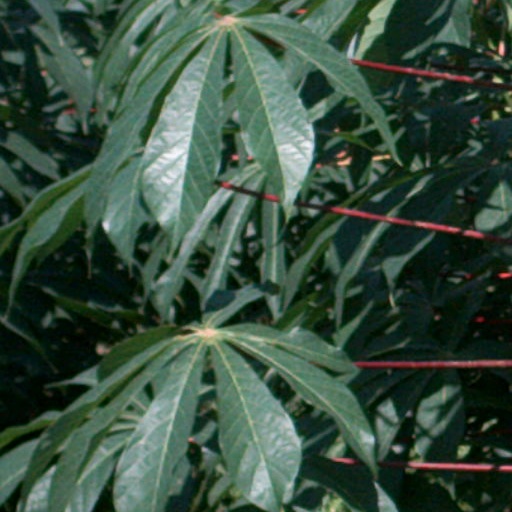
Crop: cassava